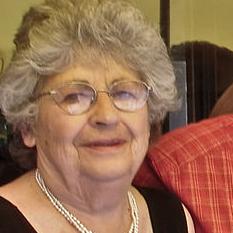
Age: 82